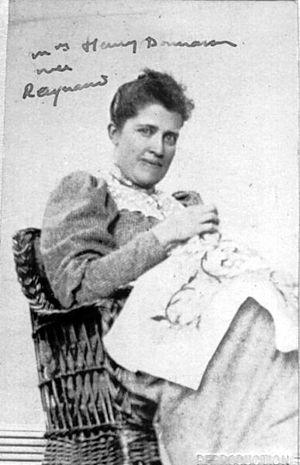
reynaud
La famille Bonnasse est une famille de banquiers qui fondent et exploitent successivement quatre établissements bancaires privés, essentiellement marseillais, entre 1825 et 1983.